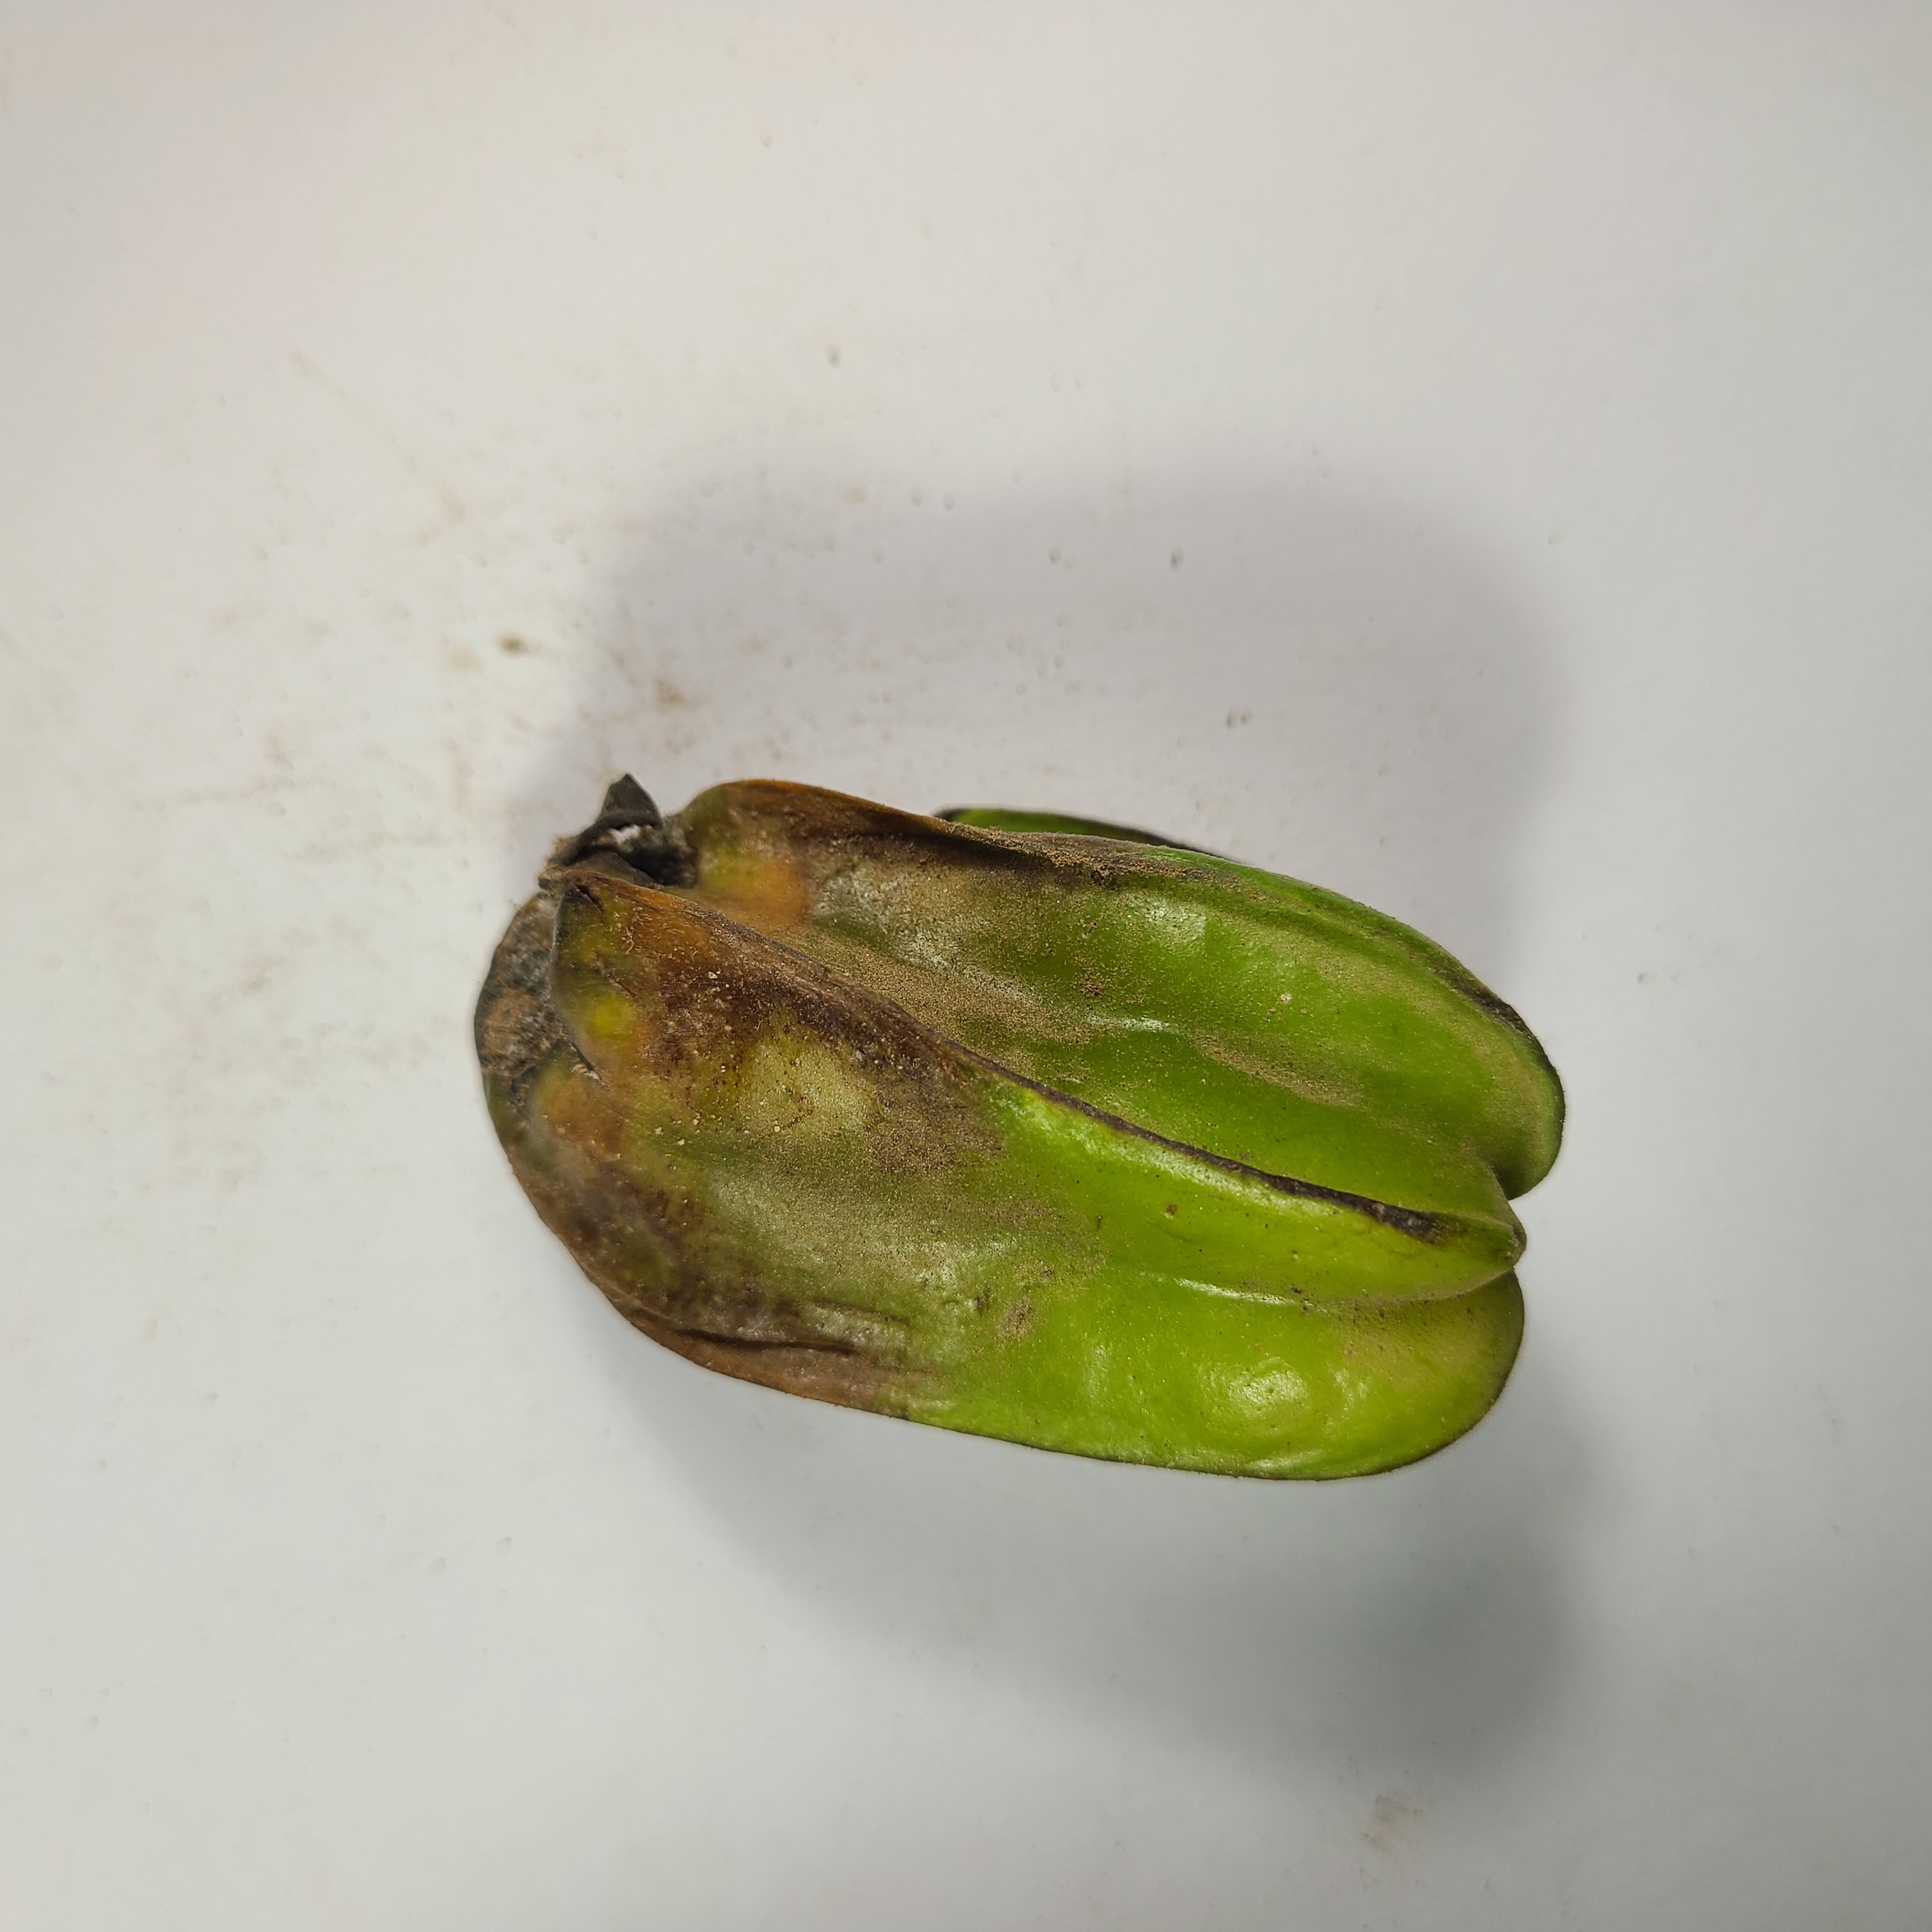
Label: Unhealthy Fruits